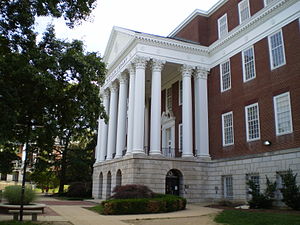
University of Maryland
McKeldin Library ved University of Maryland.
University of Maryland er et offentligt universitet grundlagt 1856 i Maryland i byen College Park nær den amerikanske forbundshovedstad Washington DC.